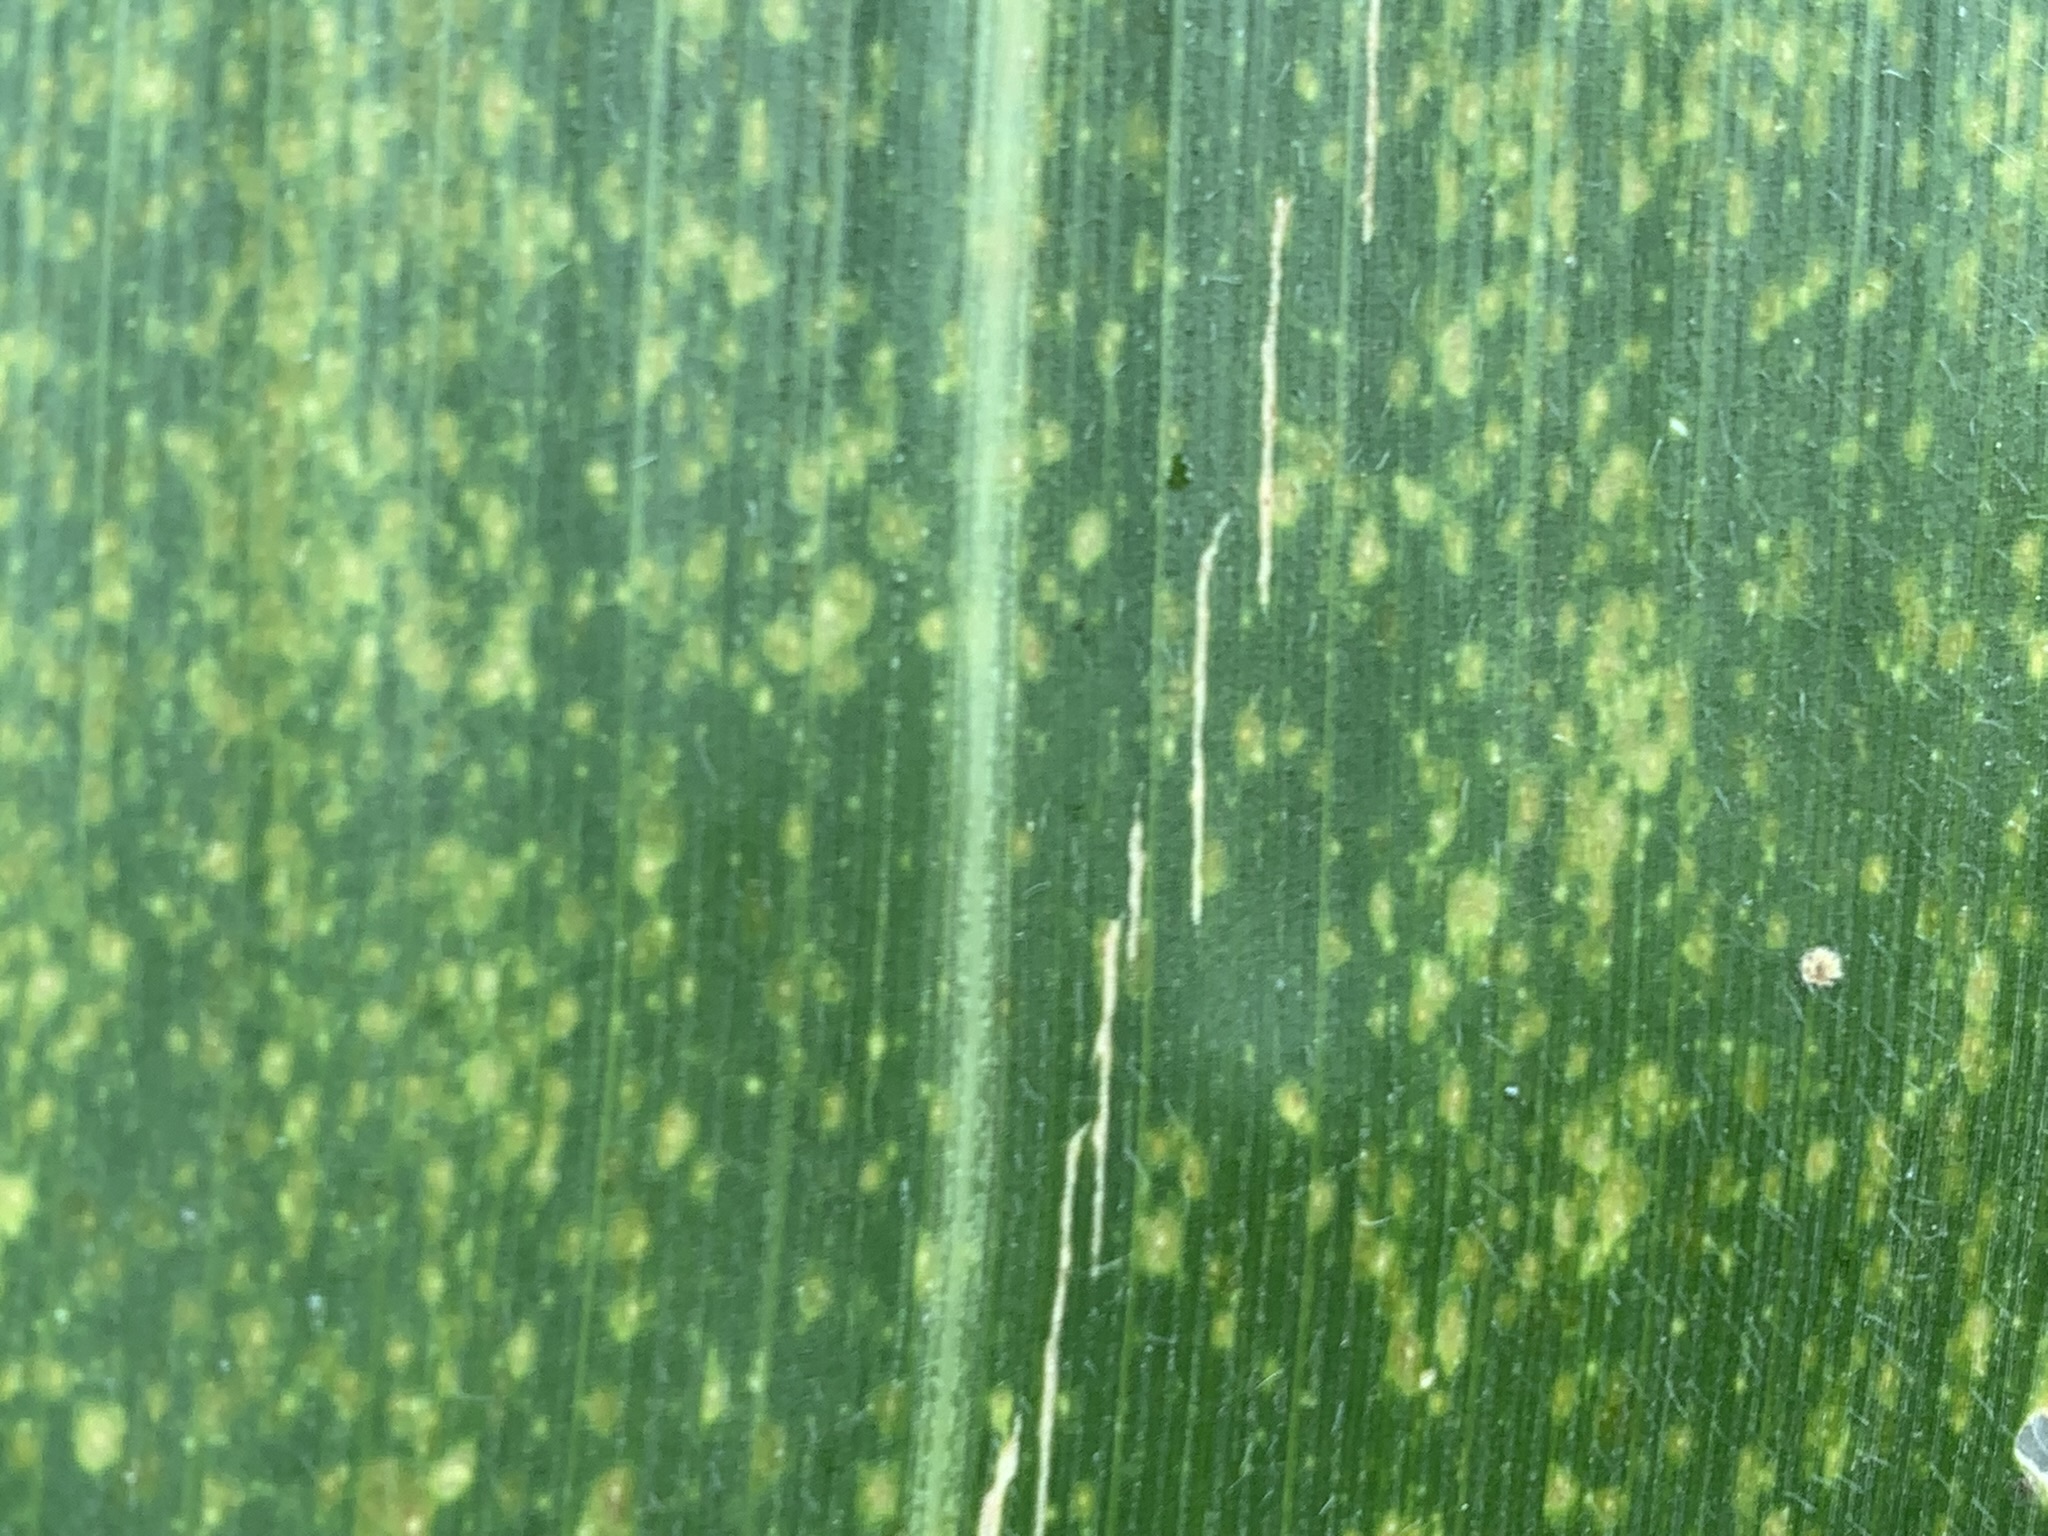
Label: MLN